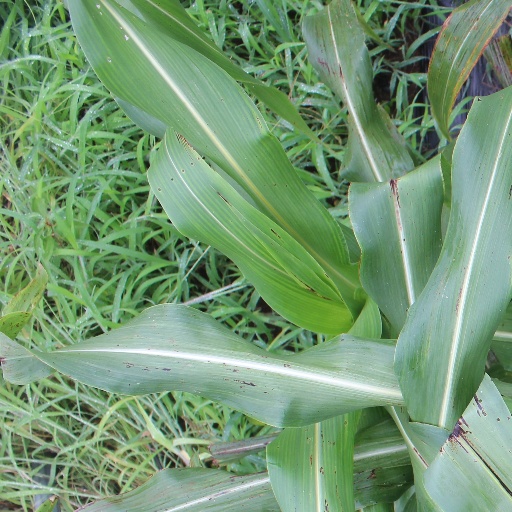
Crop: sorghum